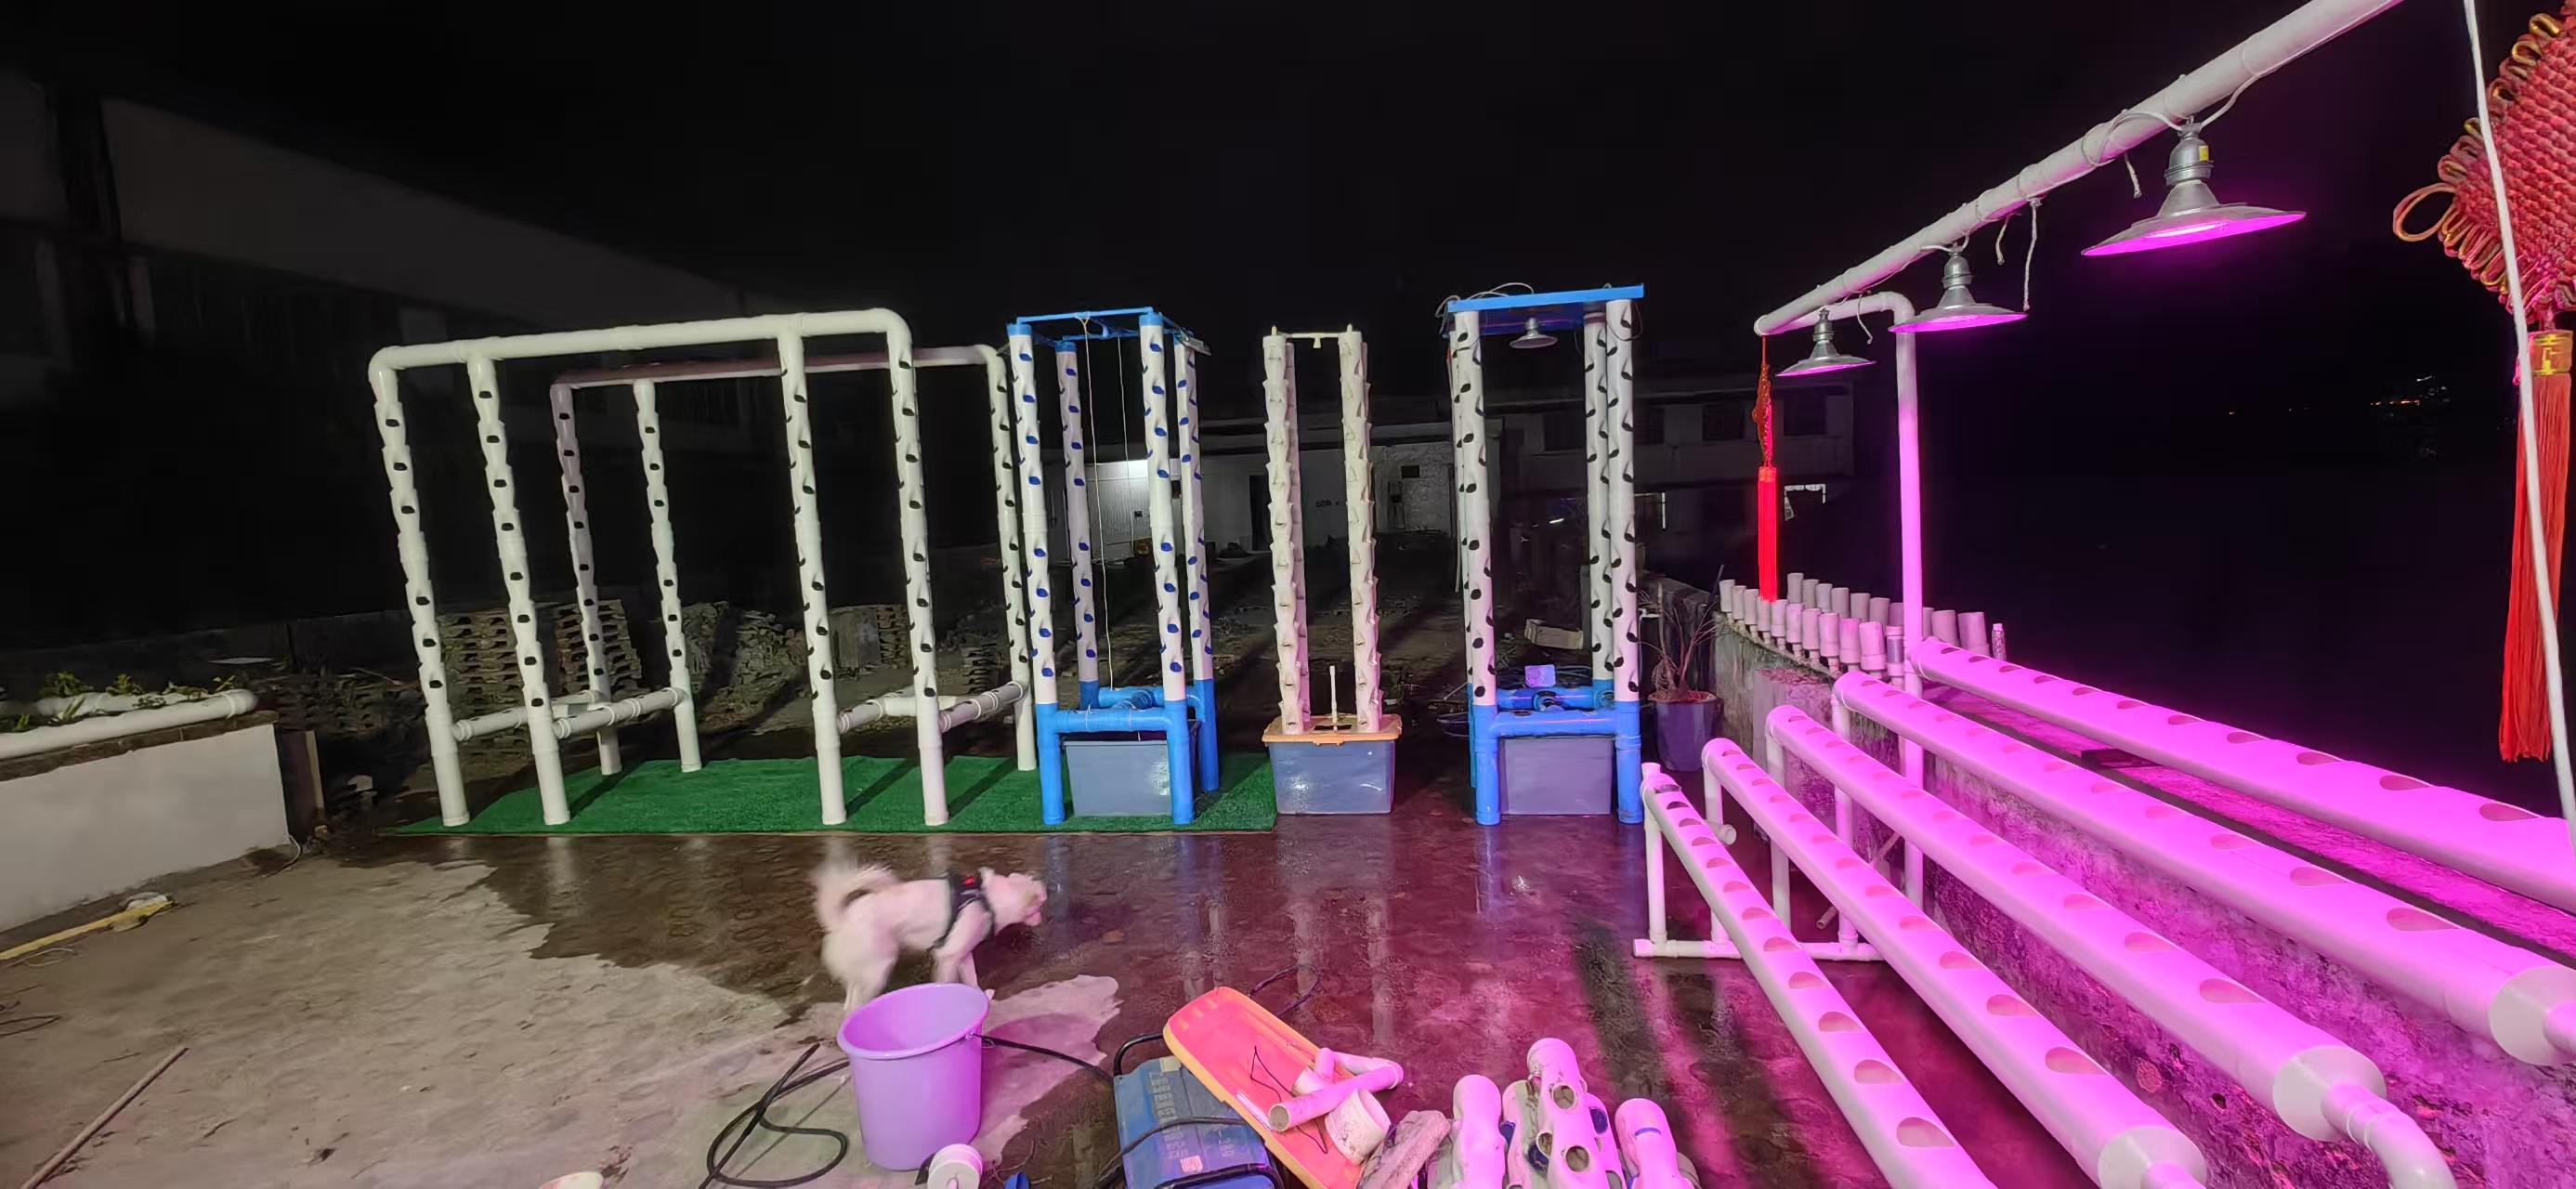
Muundo wenye fremu nyeupe na sehemu za rangi ya samawati inaonekana kama mfumo wa kilimo wima labda kwa ajili ya kupanda mimea. Kuna vifaa vingine karibu na mbwa mdogo anaonekana. Eneo hilo linaonekana kuwa usiku.